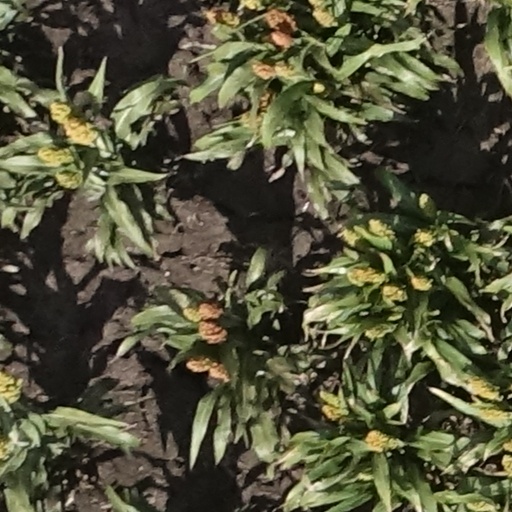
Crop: sorghum